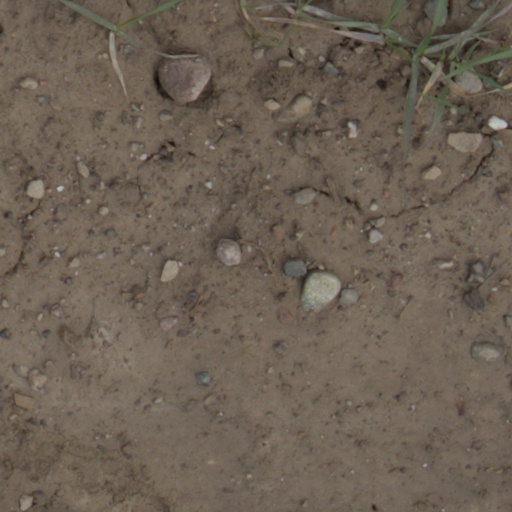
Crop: wheat